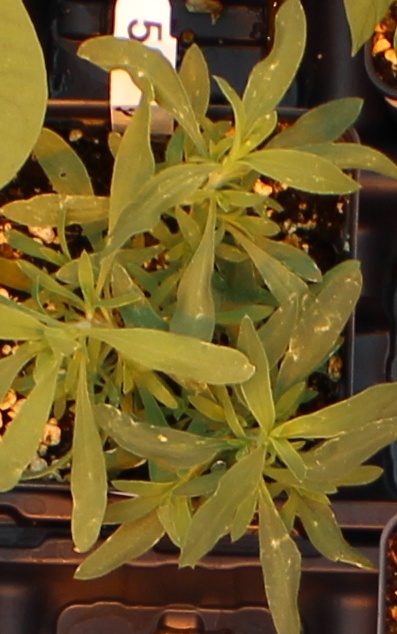
Label: Kochia